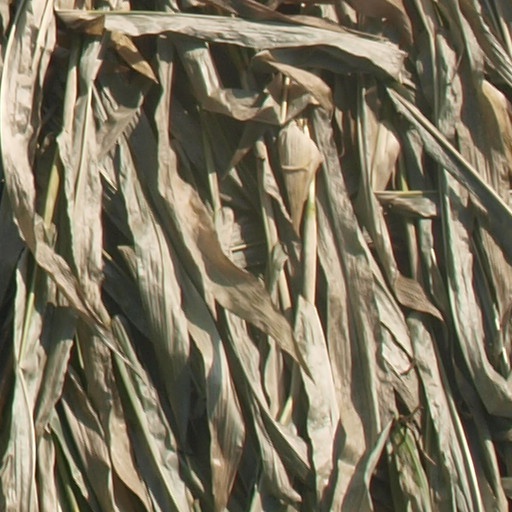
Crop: maize; corn